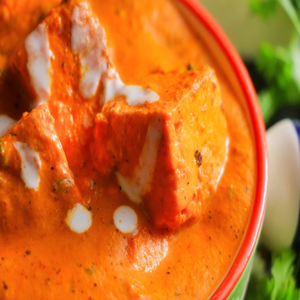
Dish: paneer